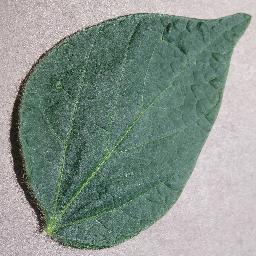
Label: Soybean___healthy